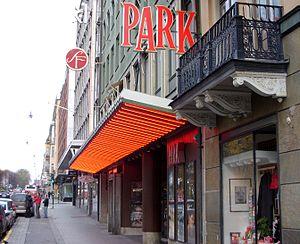
Ri-Teatrarna est une ancienne chaîne de salles de cinéma suédoise, et a été l'un des plus importants exploitant de salles durant l'âge d'or de la fréquentation des salles de cinéma en Suède, des années 1930 aux années 1950. La plupart des salles de Ri-Teatrarna commençait par le préfixe « Ri », comme le Rio, le Rita, ou la Riviera.
Le Park, à l'origine le Park-Teatern, est une salle de cinéma du réseau SF Bio située au numéro 18 de la voie publique Sturegatan, dans la ville de Stockholm, en Suède.